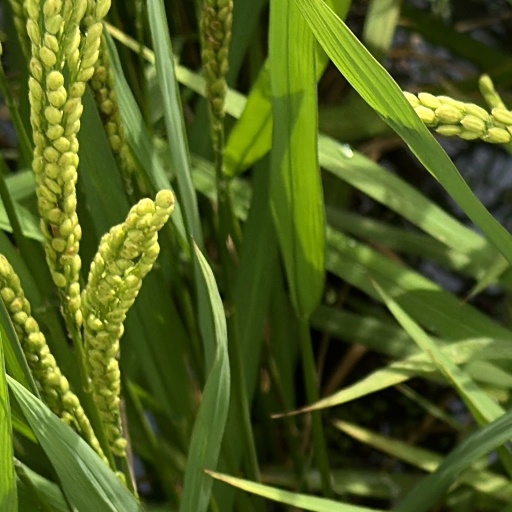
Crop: rice